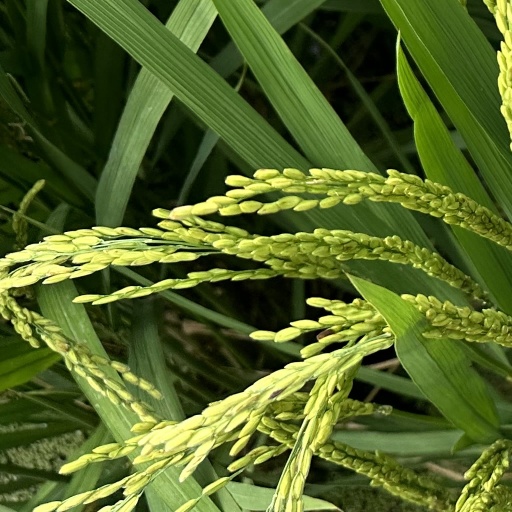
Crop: rice